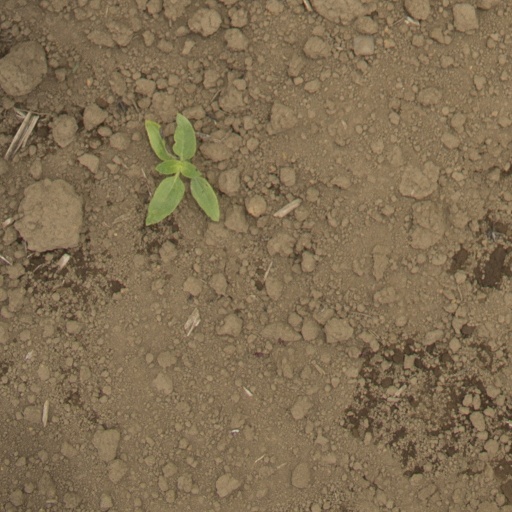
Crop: Jerusalem artichoke